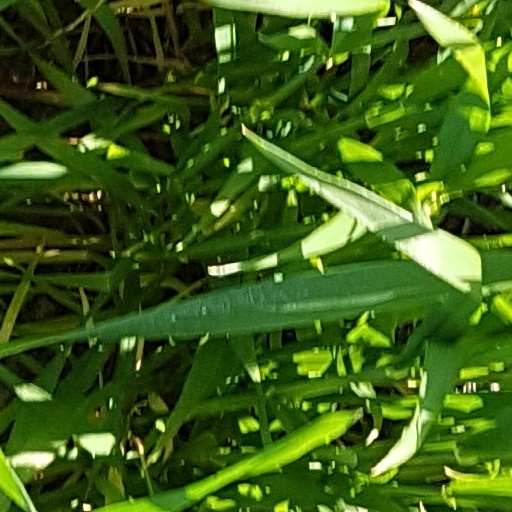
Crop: wheat